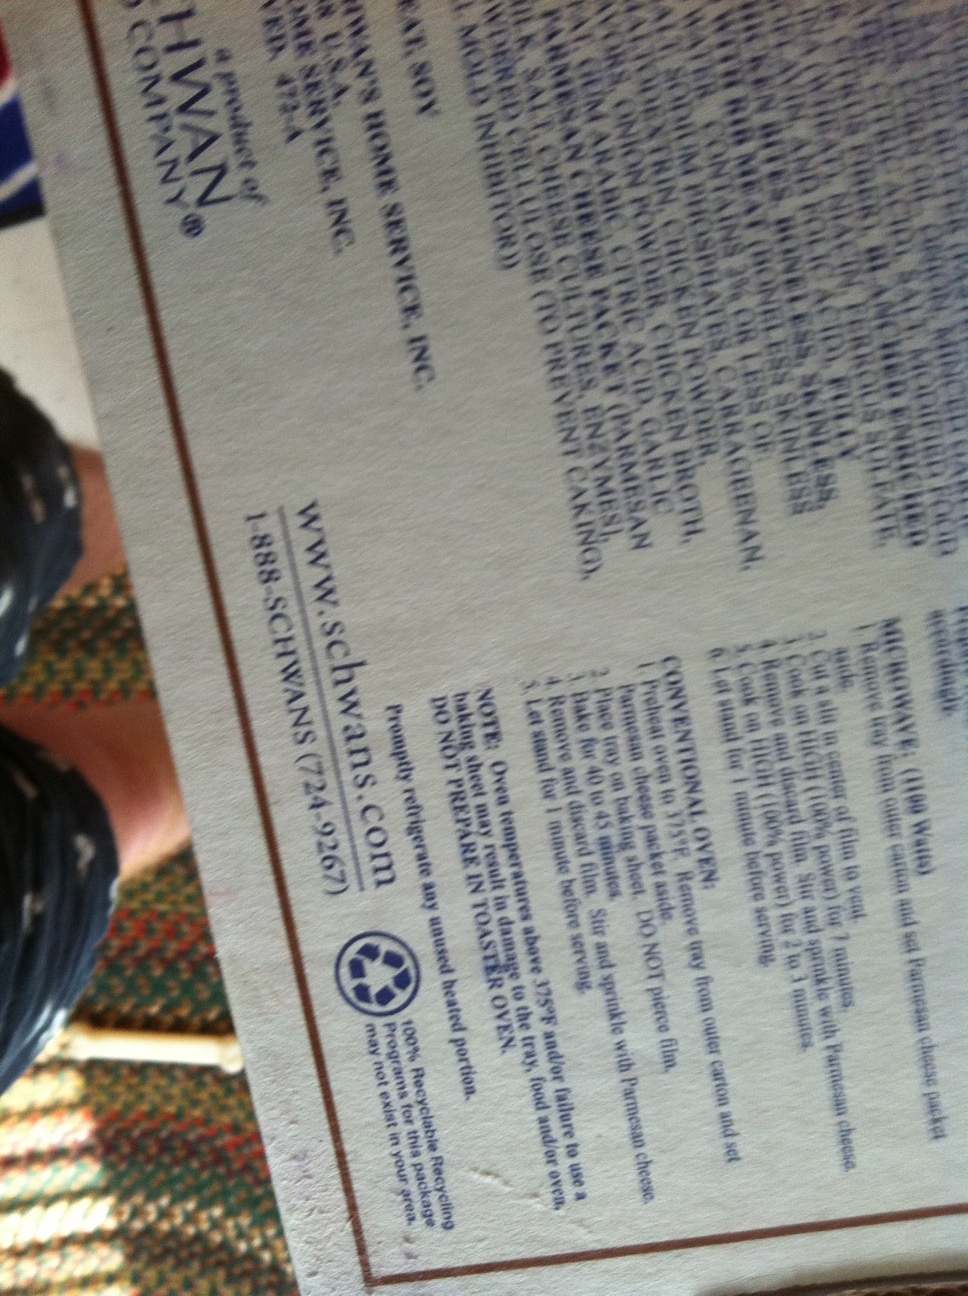Question: Tell what's in the box of food. Thank you.
Answer: unanswerable